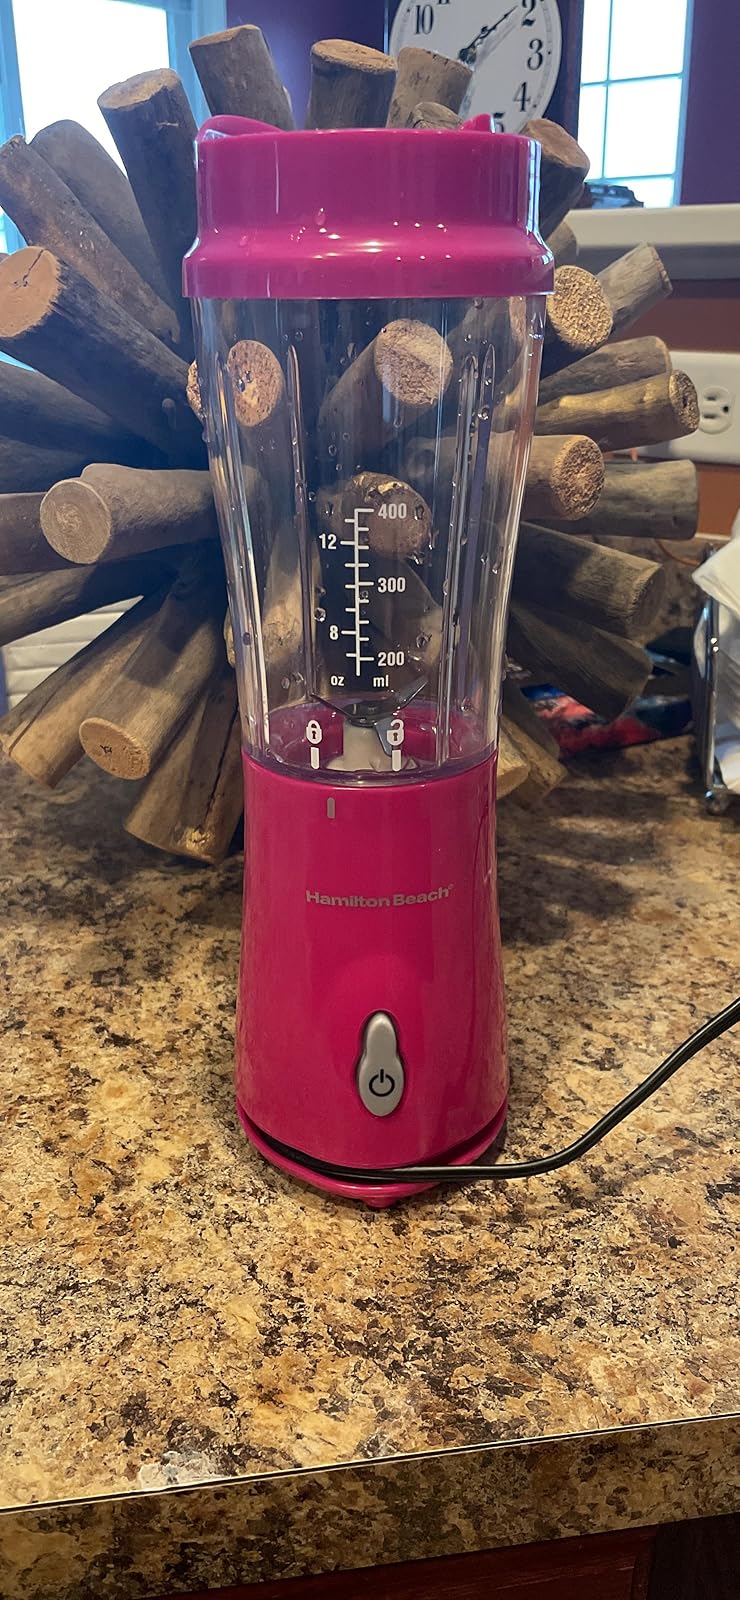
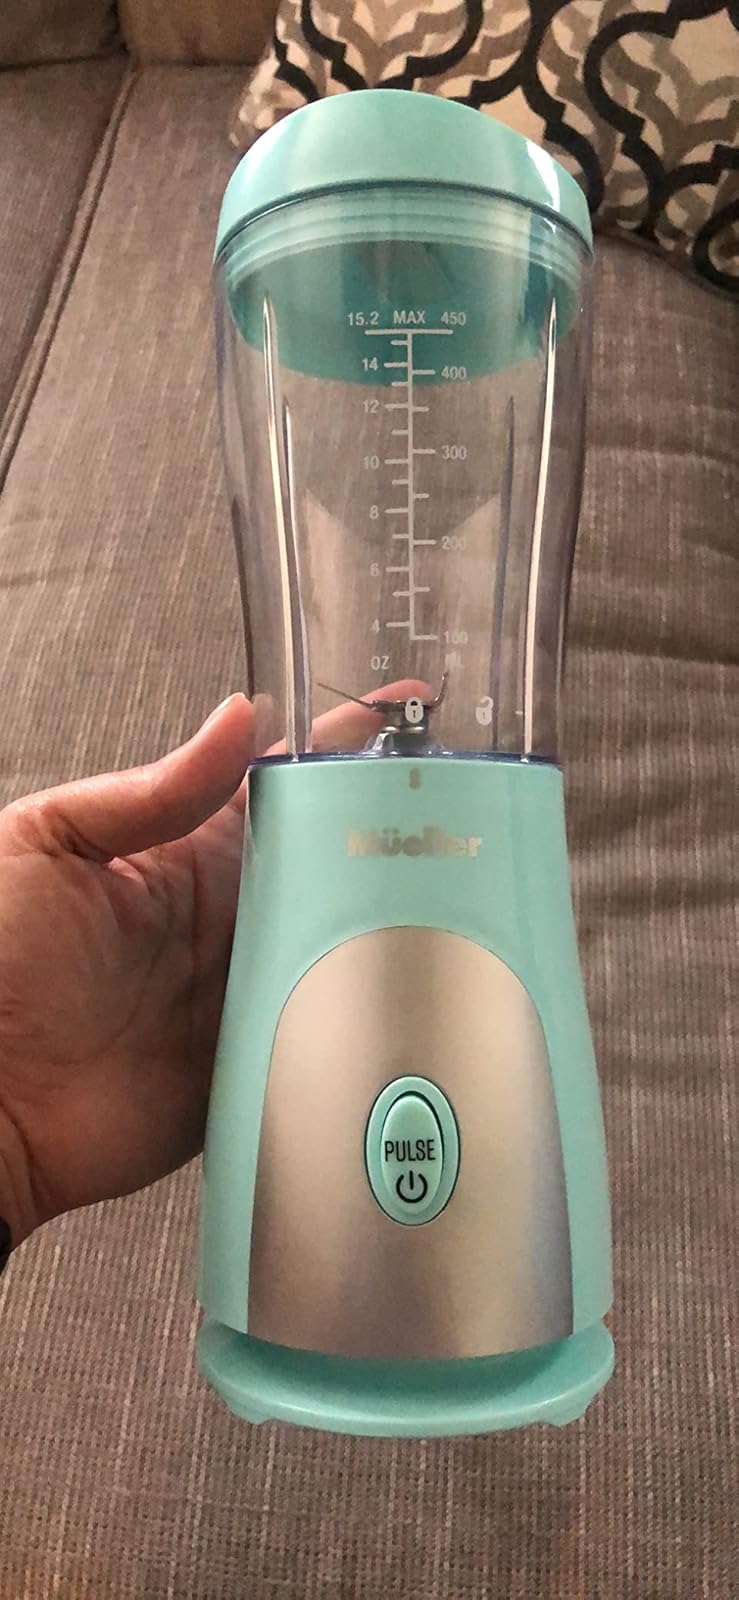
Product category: items_blender
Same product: no